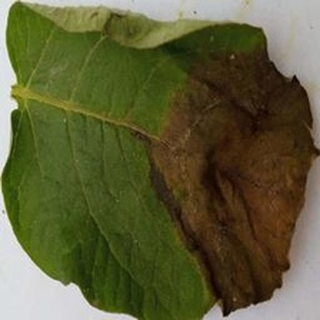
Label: potato_late_blight